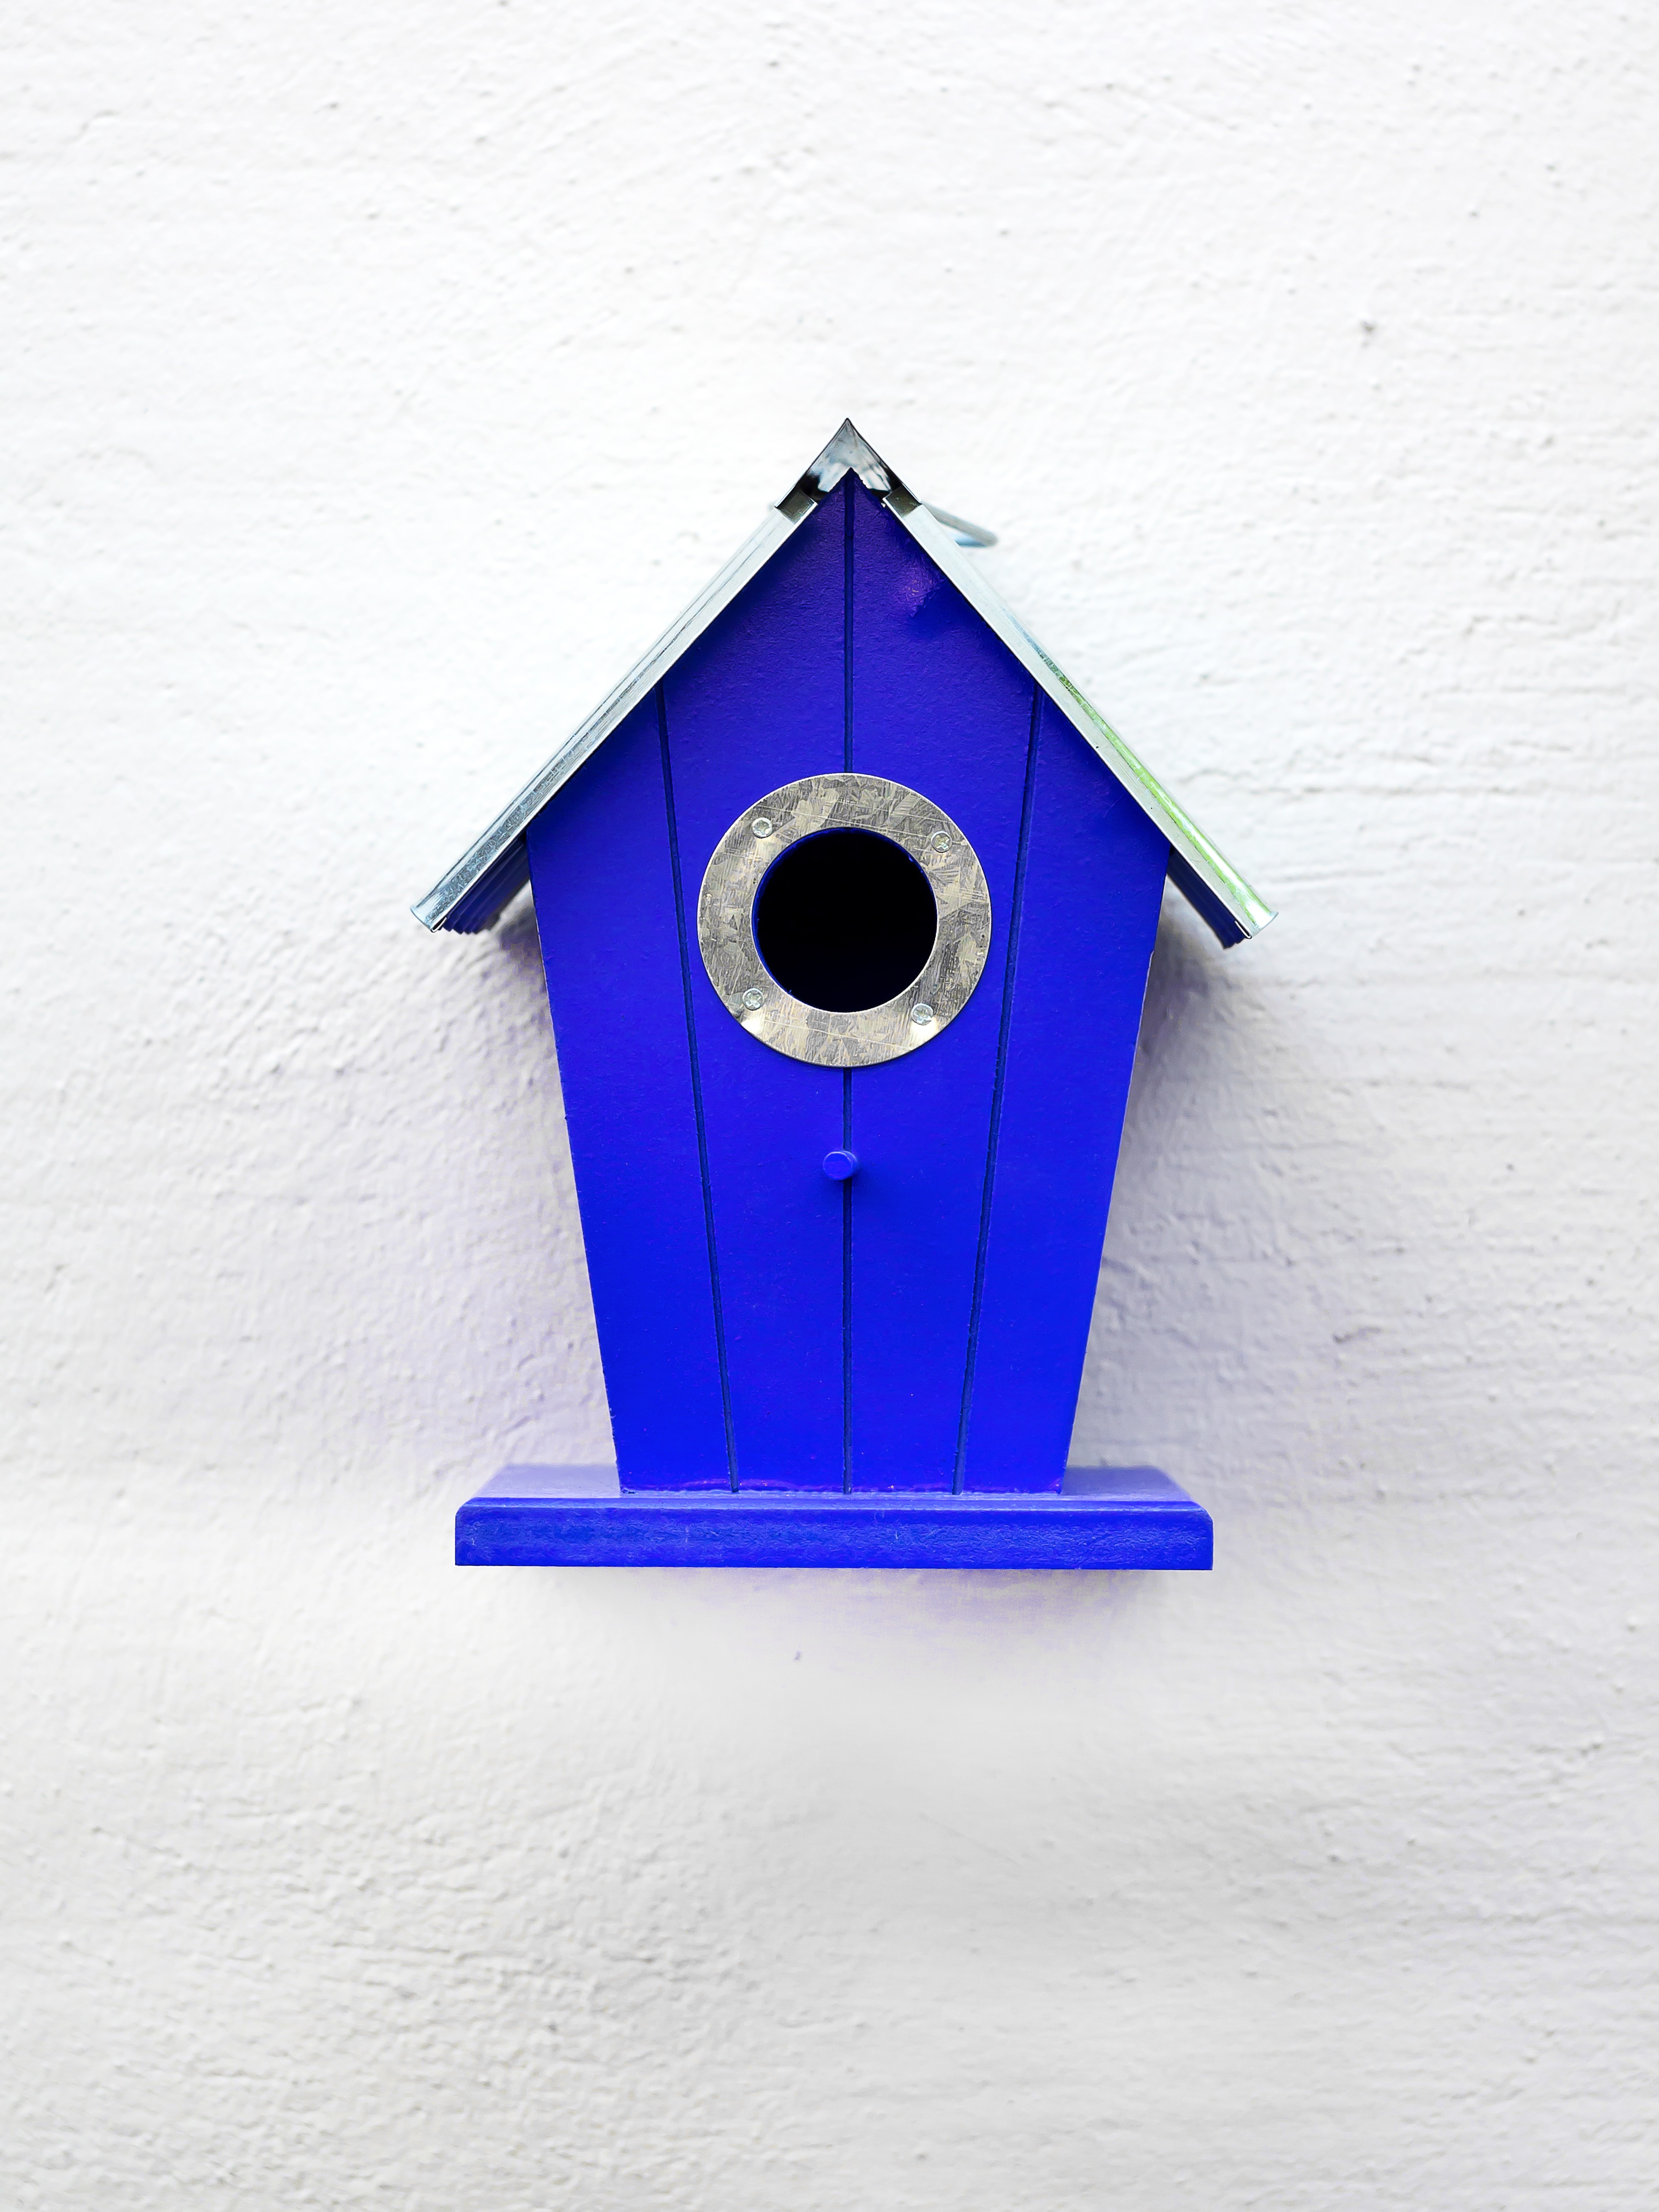
bird, wing, wood, blue, colorful, plumage, birds, illustration, nest, tit, breed, aviary, hatchery, bird feeder, nesting place, nesting box, einflugloch, incubator